D. Page Elmore

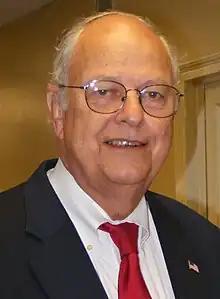

D. Page Elmore (May 31, 1939 – June 26, 2010) was a member of the Maryland House of Delegates from January 2003 until his death, representing district 38A which encompasses Somerset and Wicomico Counties. Elmore was also the chairman of the Eastern Shore Delegation.